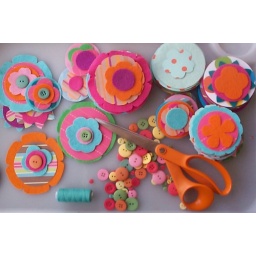
felt and paper flowers in the making